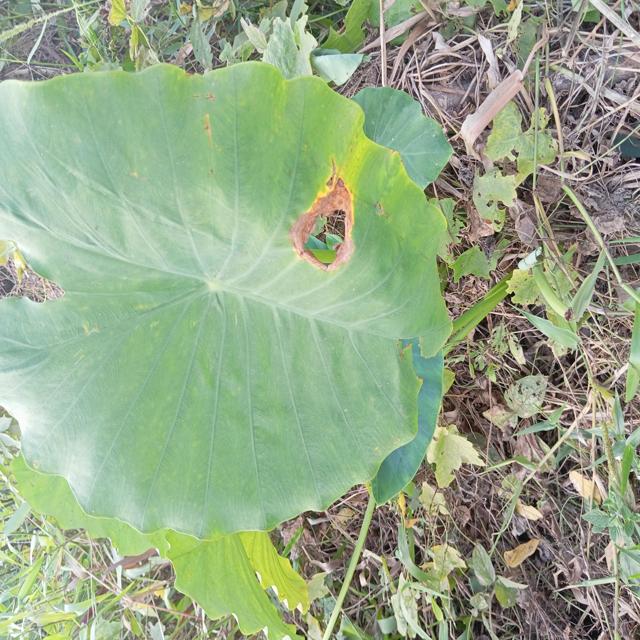
Label: Mid_Blight